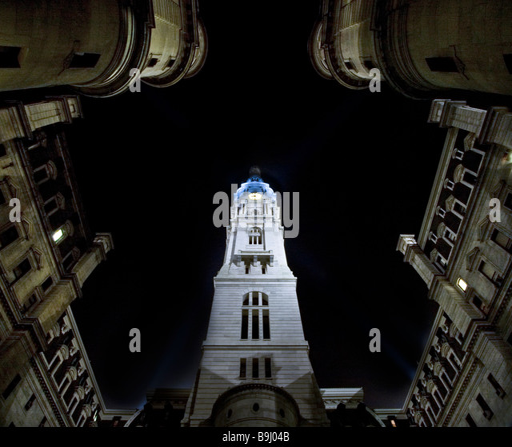
view by night with a wide angle